Hal Hickel

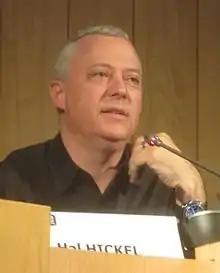
Hickel at the 2016 Annecy International Animated Film Festival

Hal T. Hickel is a visual effects animator for Industrial Light & Magic.